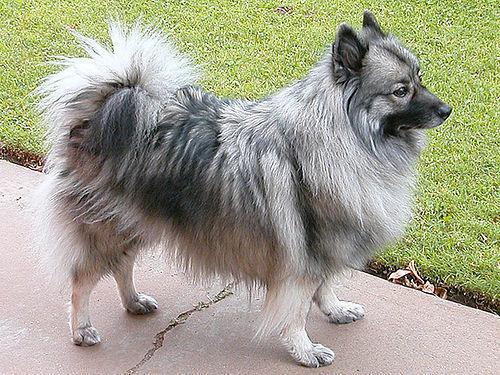
keeshond